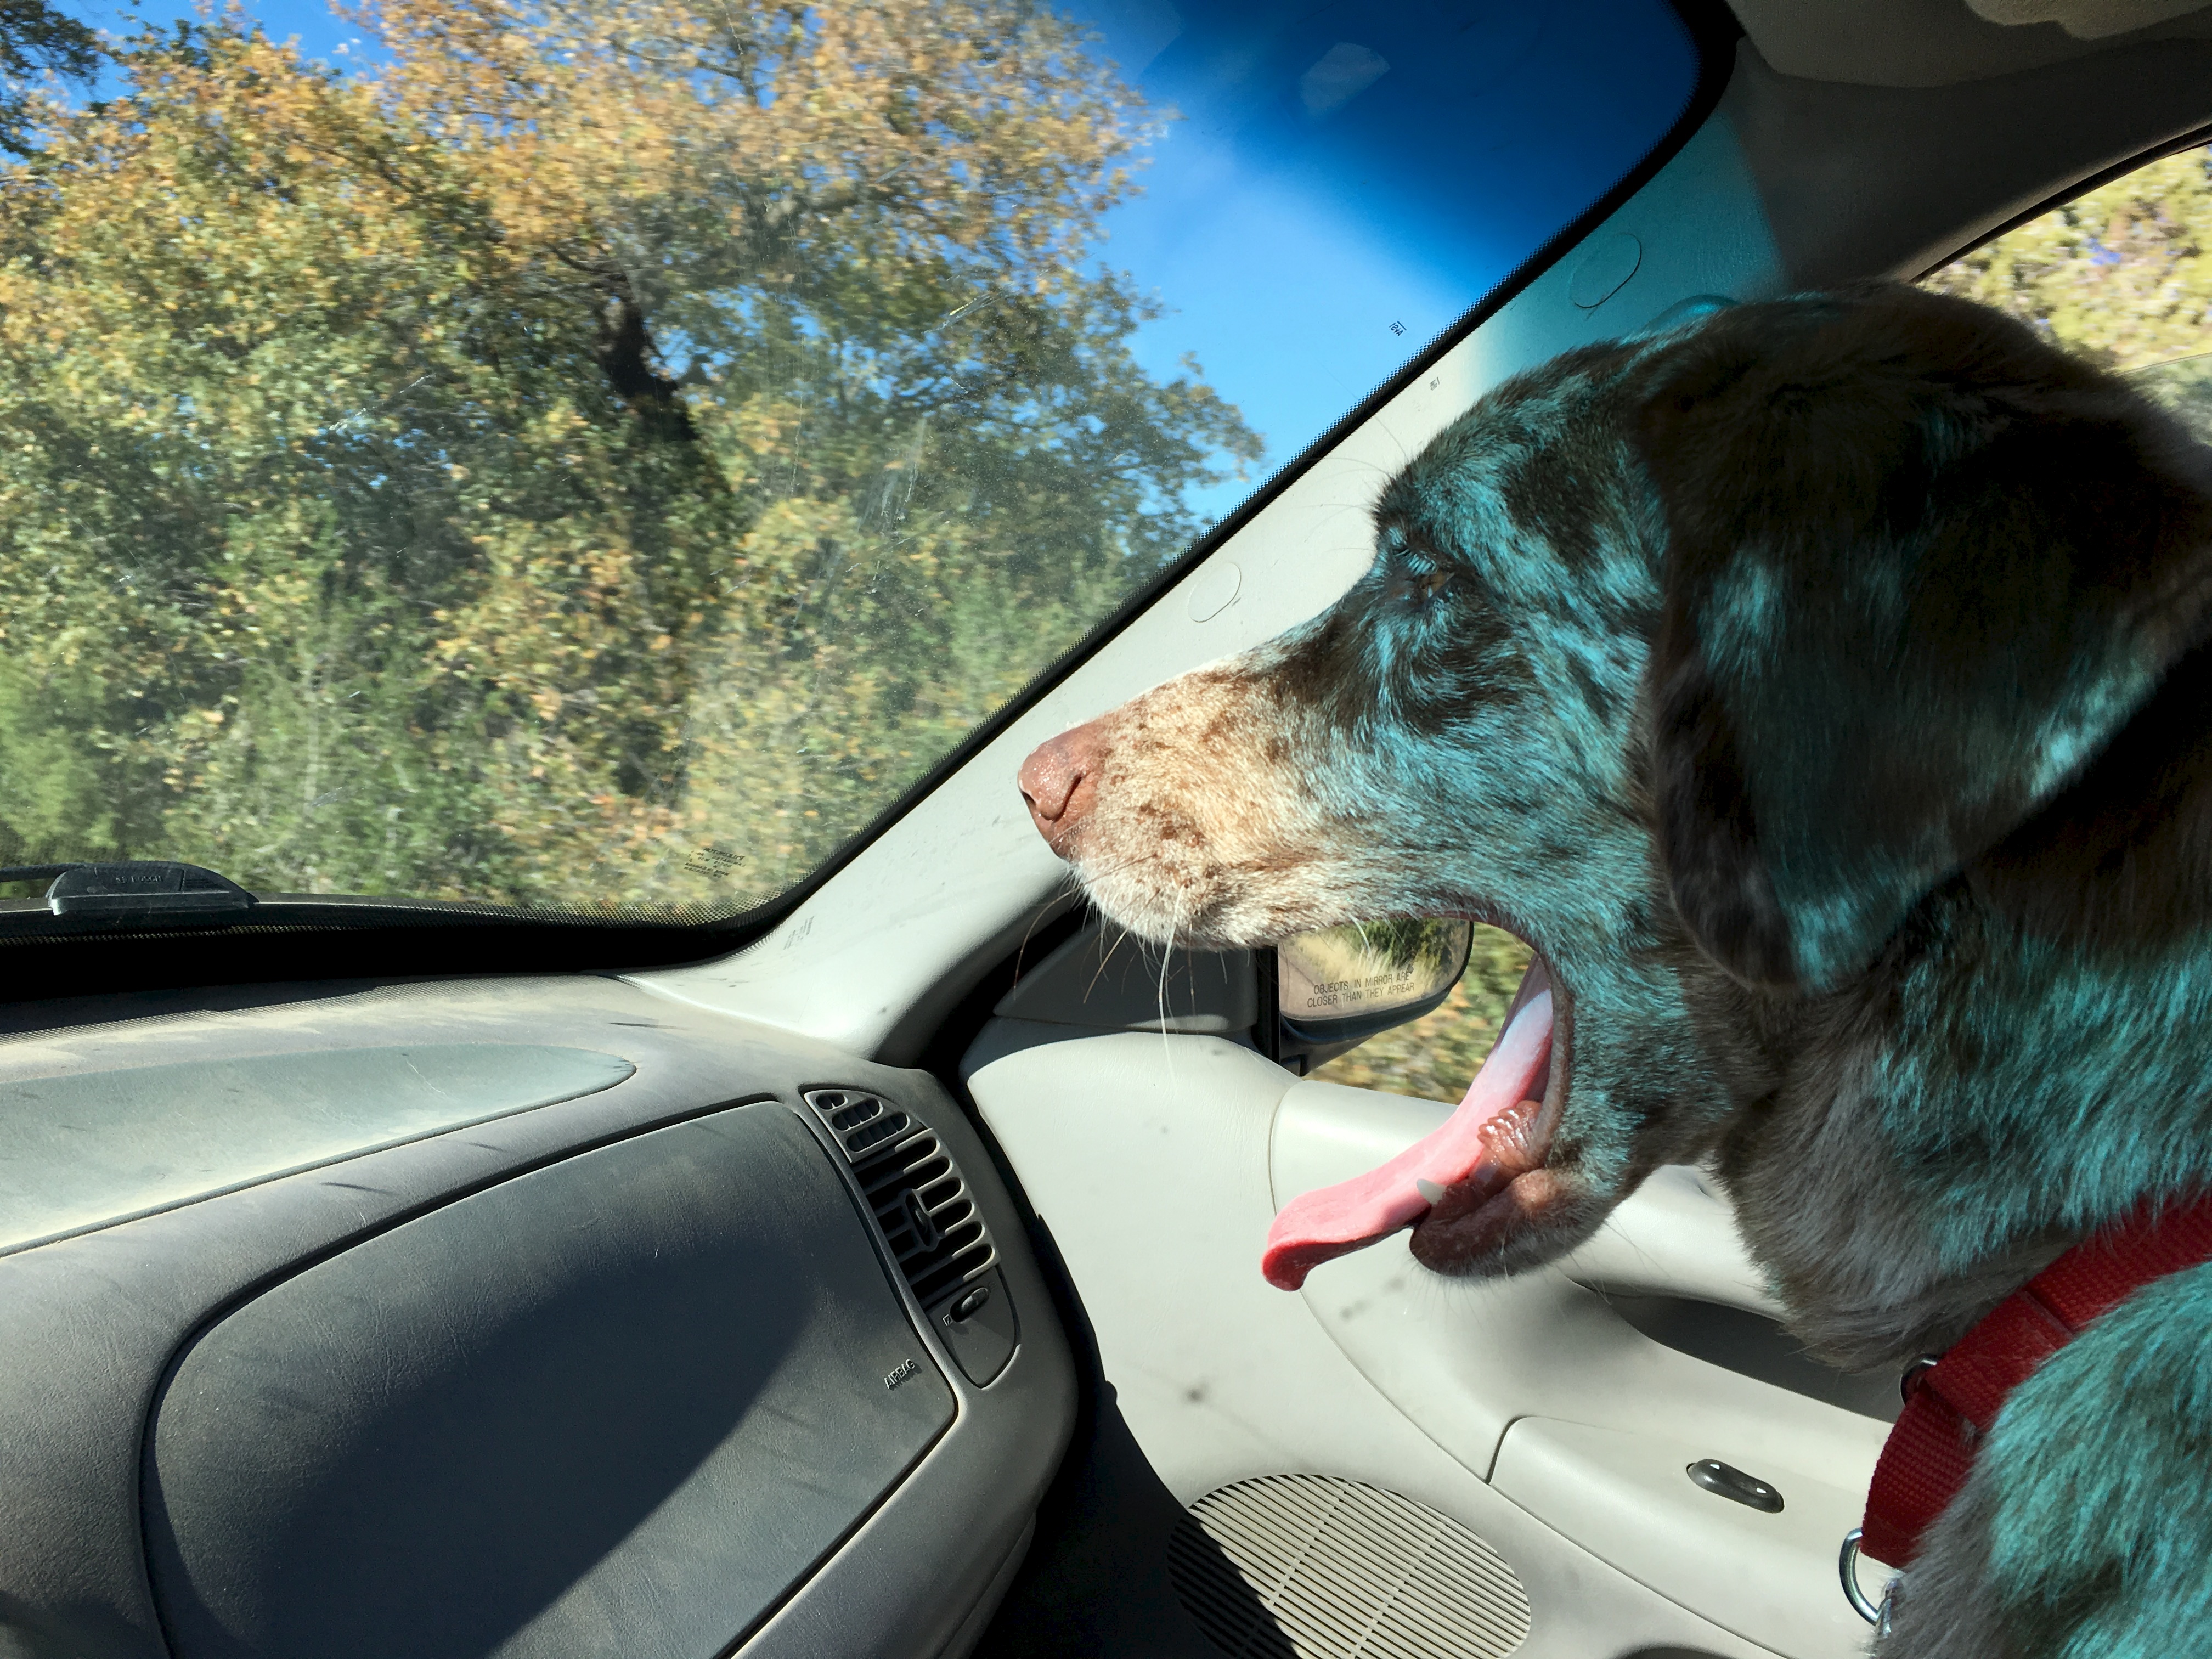
dog, mammal, felix, dog like mammal